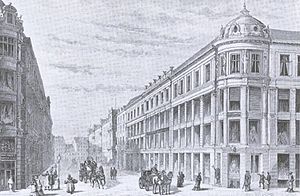
Peder Madsens Gang / Saneringen
Ny Østergade, der blev rejst over den gamle gyde; fra Illustreret Tidende.
Peder Madsens Gang var en berygtet smøge i det gamle København, anlagt omkring 1630 under Christian 4. i lighed med en række andre smalle gyder, så som Nissegangen, Didrik Badskærs Gang, Prammandsgang, Trompetergangen, Peder Rohdes Gang, Malerens Gang og Smedens Gang.